Logan Elm

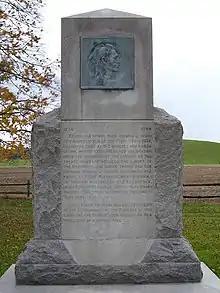
Monument to Logan at the Logan Elm State Memorial in Ohio. The text of "Logan's Lament" is inscribed on the other side of the monument.

The Logan Elm that stood near Circleville in Pickaway County, Ohio, was one of the largest American elm trees ("Ulmus americana") recorded. The tree had a trunk circumference of and a crown spread of . Weakened by Dutch elm disease, the tree died from storm damage in 1964. The Logan Elm State Memorial commemorates the site and preserves various associated markers and monuments.